Austin Public Library (Minnesota)

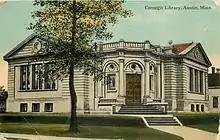
The original Carnegie Library in Austin

The library began in 1884 out of the basement of the Mower County courthouse. By the turn of the century there became an increased need in more library space so the city of Austin reached out to Andrew Carnegie to petition for funds for a new building. An initial request for $25,000 was turned down and replaced with an offer of $12,000. Citing a growth in population the city requested more, and on October 3, 1901, Carnegie agreed to donate $15,000 with the stipulation the city agree to pay a $1,500 annual upkeep and maintenance fee on the building. Upon its completion the Austin Ladies' Floral Club donated 3,425 of the volumes in its own library to the new Carnegie library.